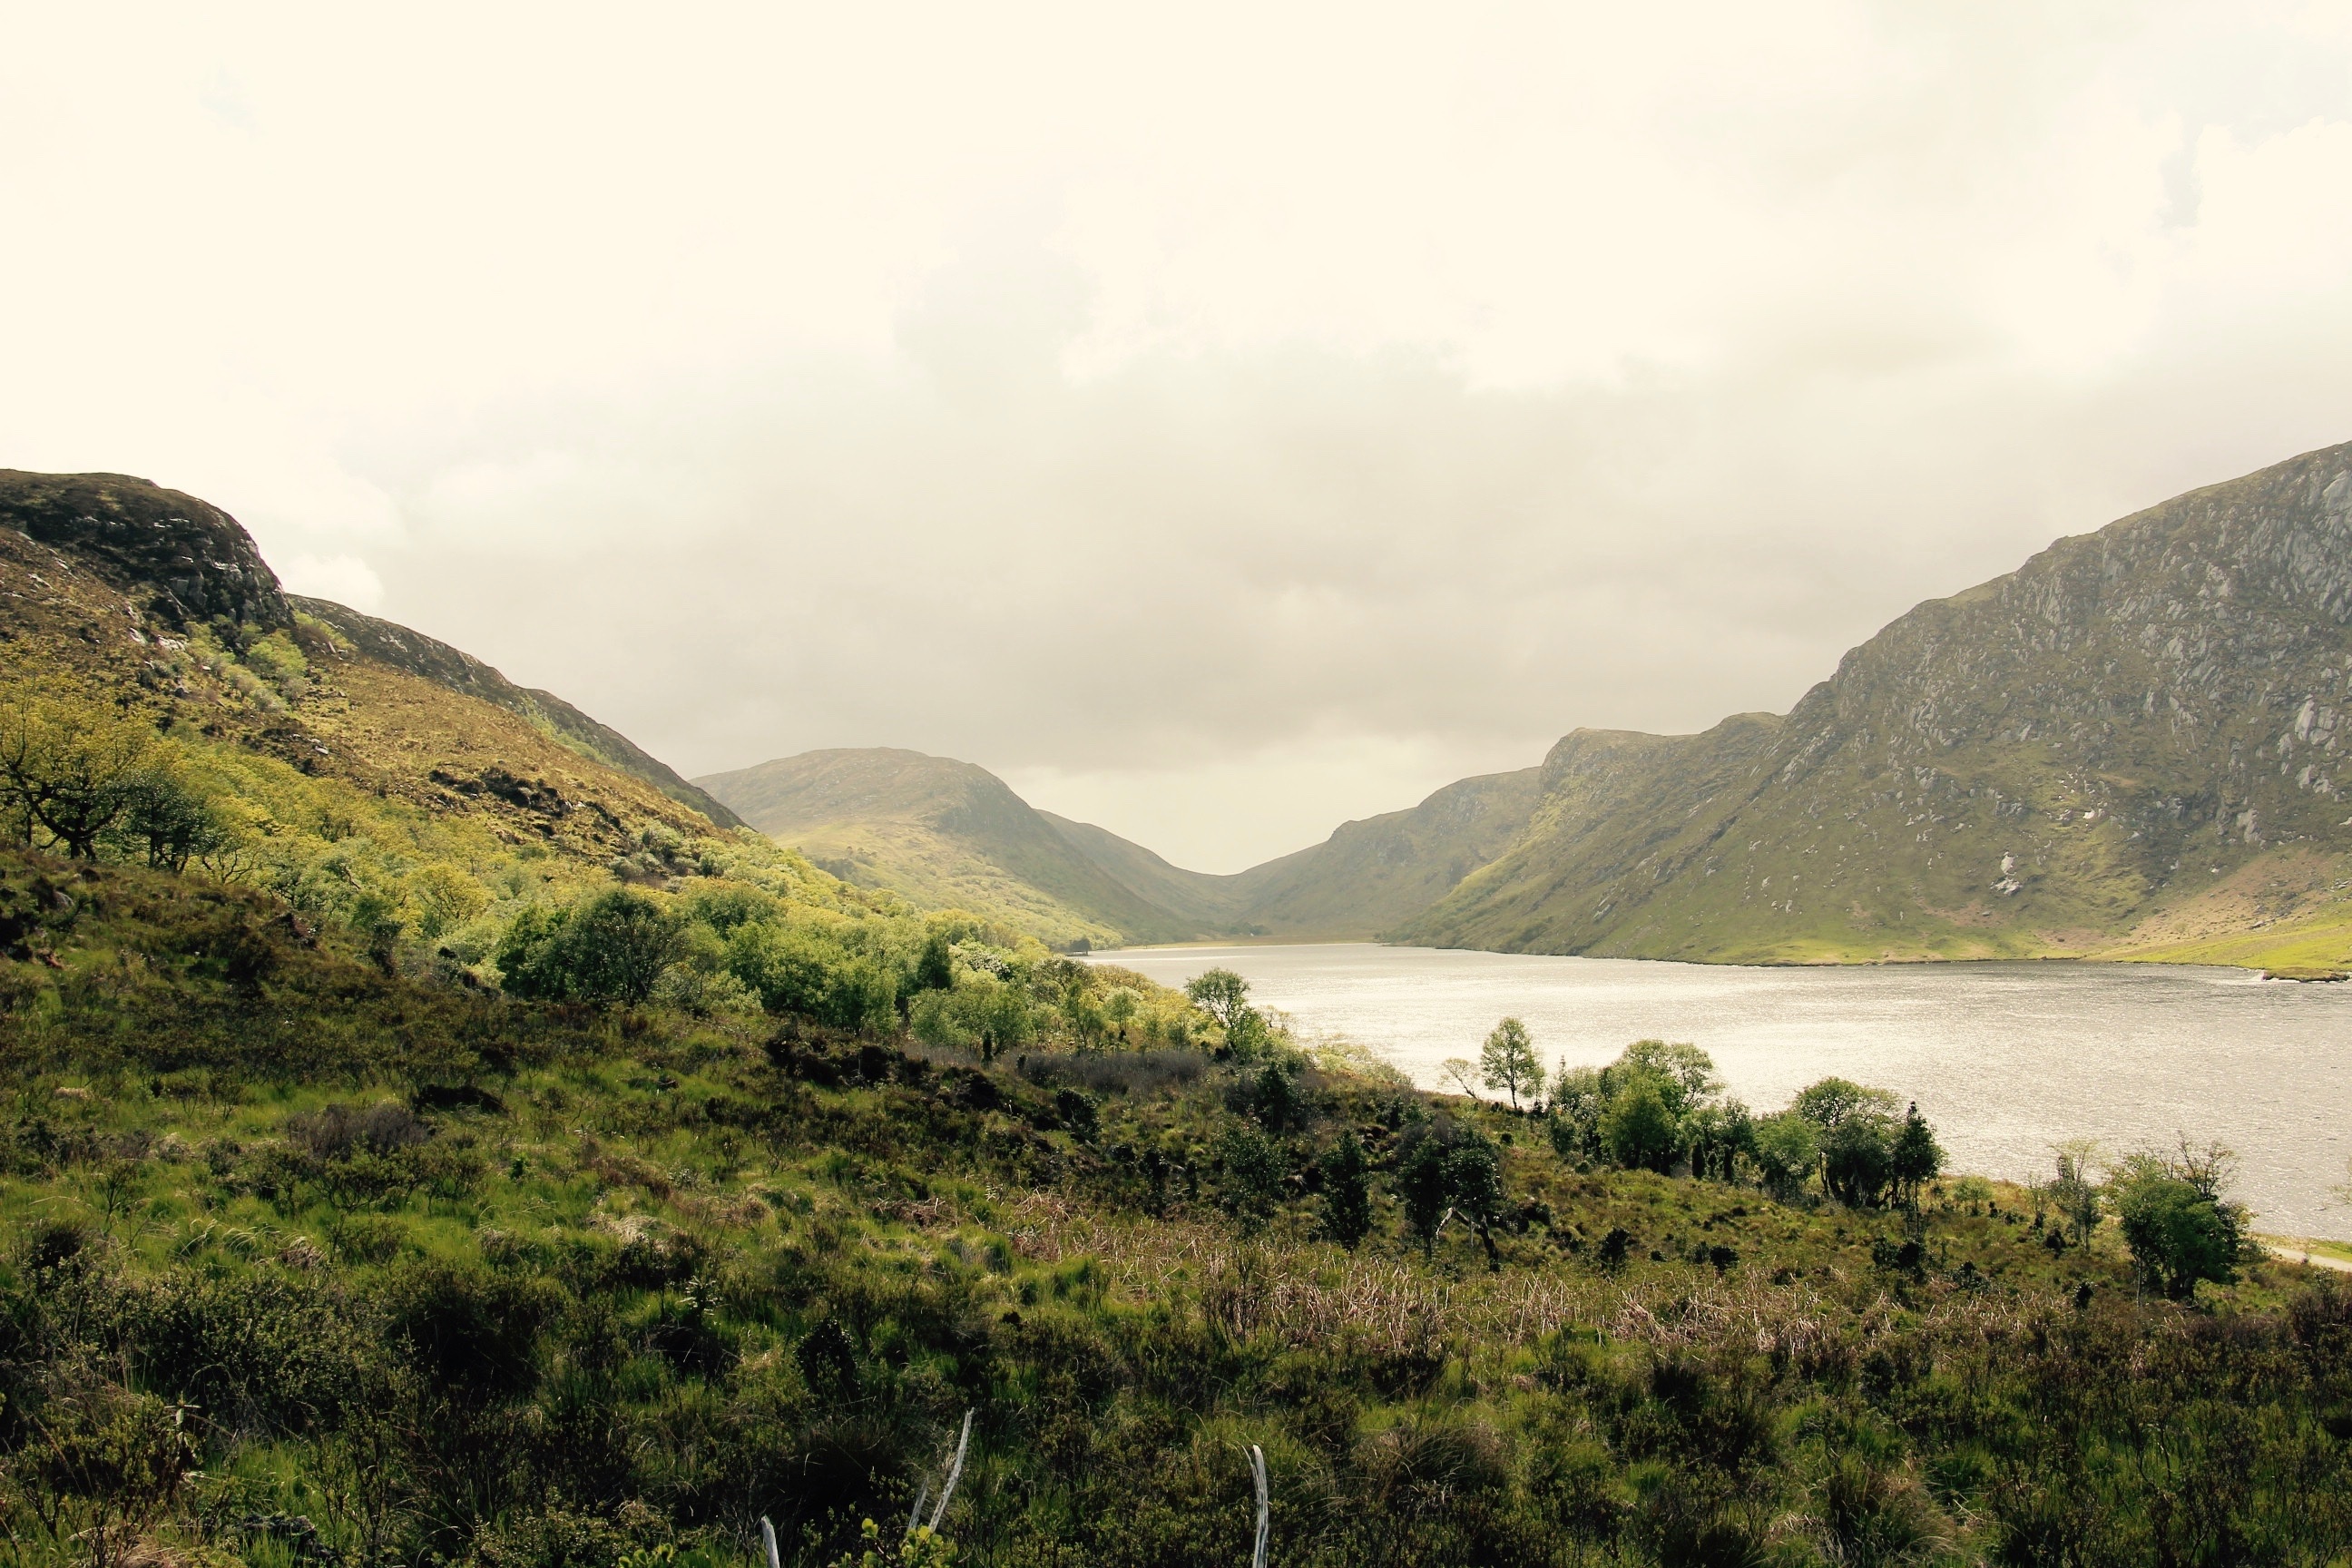
landscape, coast, nature, mountain, hill, lake, valley, mountain range, fjord, reservoir, highland, plateau, fell, loch, landform, geographical feature, atmospheric phenomenon, mountainous landforms